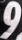
Number: 9